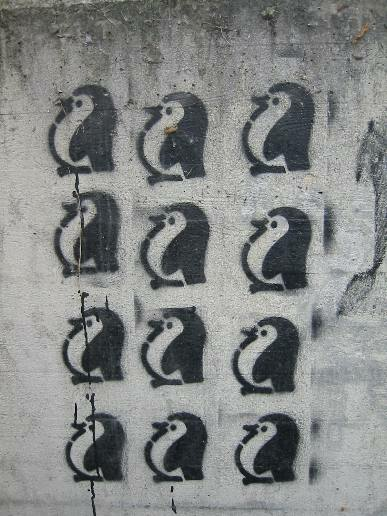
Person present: No